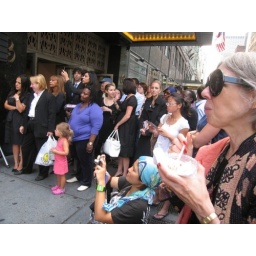
Check out Gwen Stefani's Harajuku girls performing in the window of Bloomingdale's on 59th street in NYC!